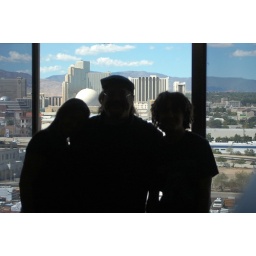
three monkeys in the window